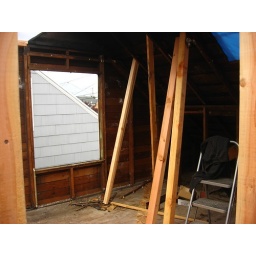
Still a bit of work to do in there. The roof and the wall there at the end has to go.